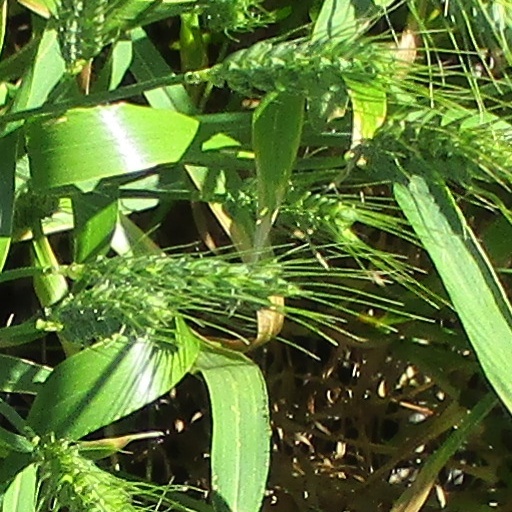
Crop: wheat